NASCAR Craftsman Truck Series

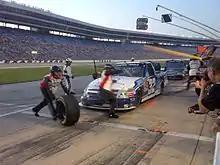
Miguel Paludo's team performs a pit stop at Texas Motor Speedway in 2012

On August 26, 2022, NASCAR announced a multi-year sponsorship deal with Stanley Black & Decker—which had acquired the Craftsman brand from Sears in 2017—under which the series would return to being known as the Craftsman Truck Series beginning in 2023. As part of the deal, Stanley Black & Decker also became the official tool brand of NASCAR.